Small nucleolar RNA Z195/SNORD33 family

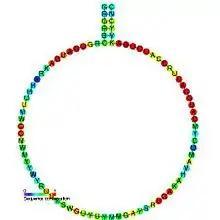
Predicted secondary structure and sequence conservation of SNORD33

In molecular biology, Small nucleolar RNA Z195/SNORD33 (also known as U33) is a non-coding RNA (ncRNA) molecule which functions in the modification of other small nuclear RNAs (snRNAs). This type of modifying RNA is usually located in the nucleolus of the eukaryotic cell which is a major site of snRNA biogenesis. It is known as a small nucleolar RNA (snoRNA) and also often referred to as a guide RNA.